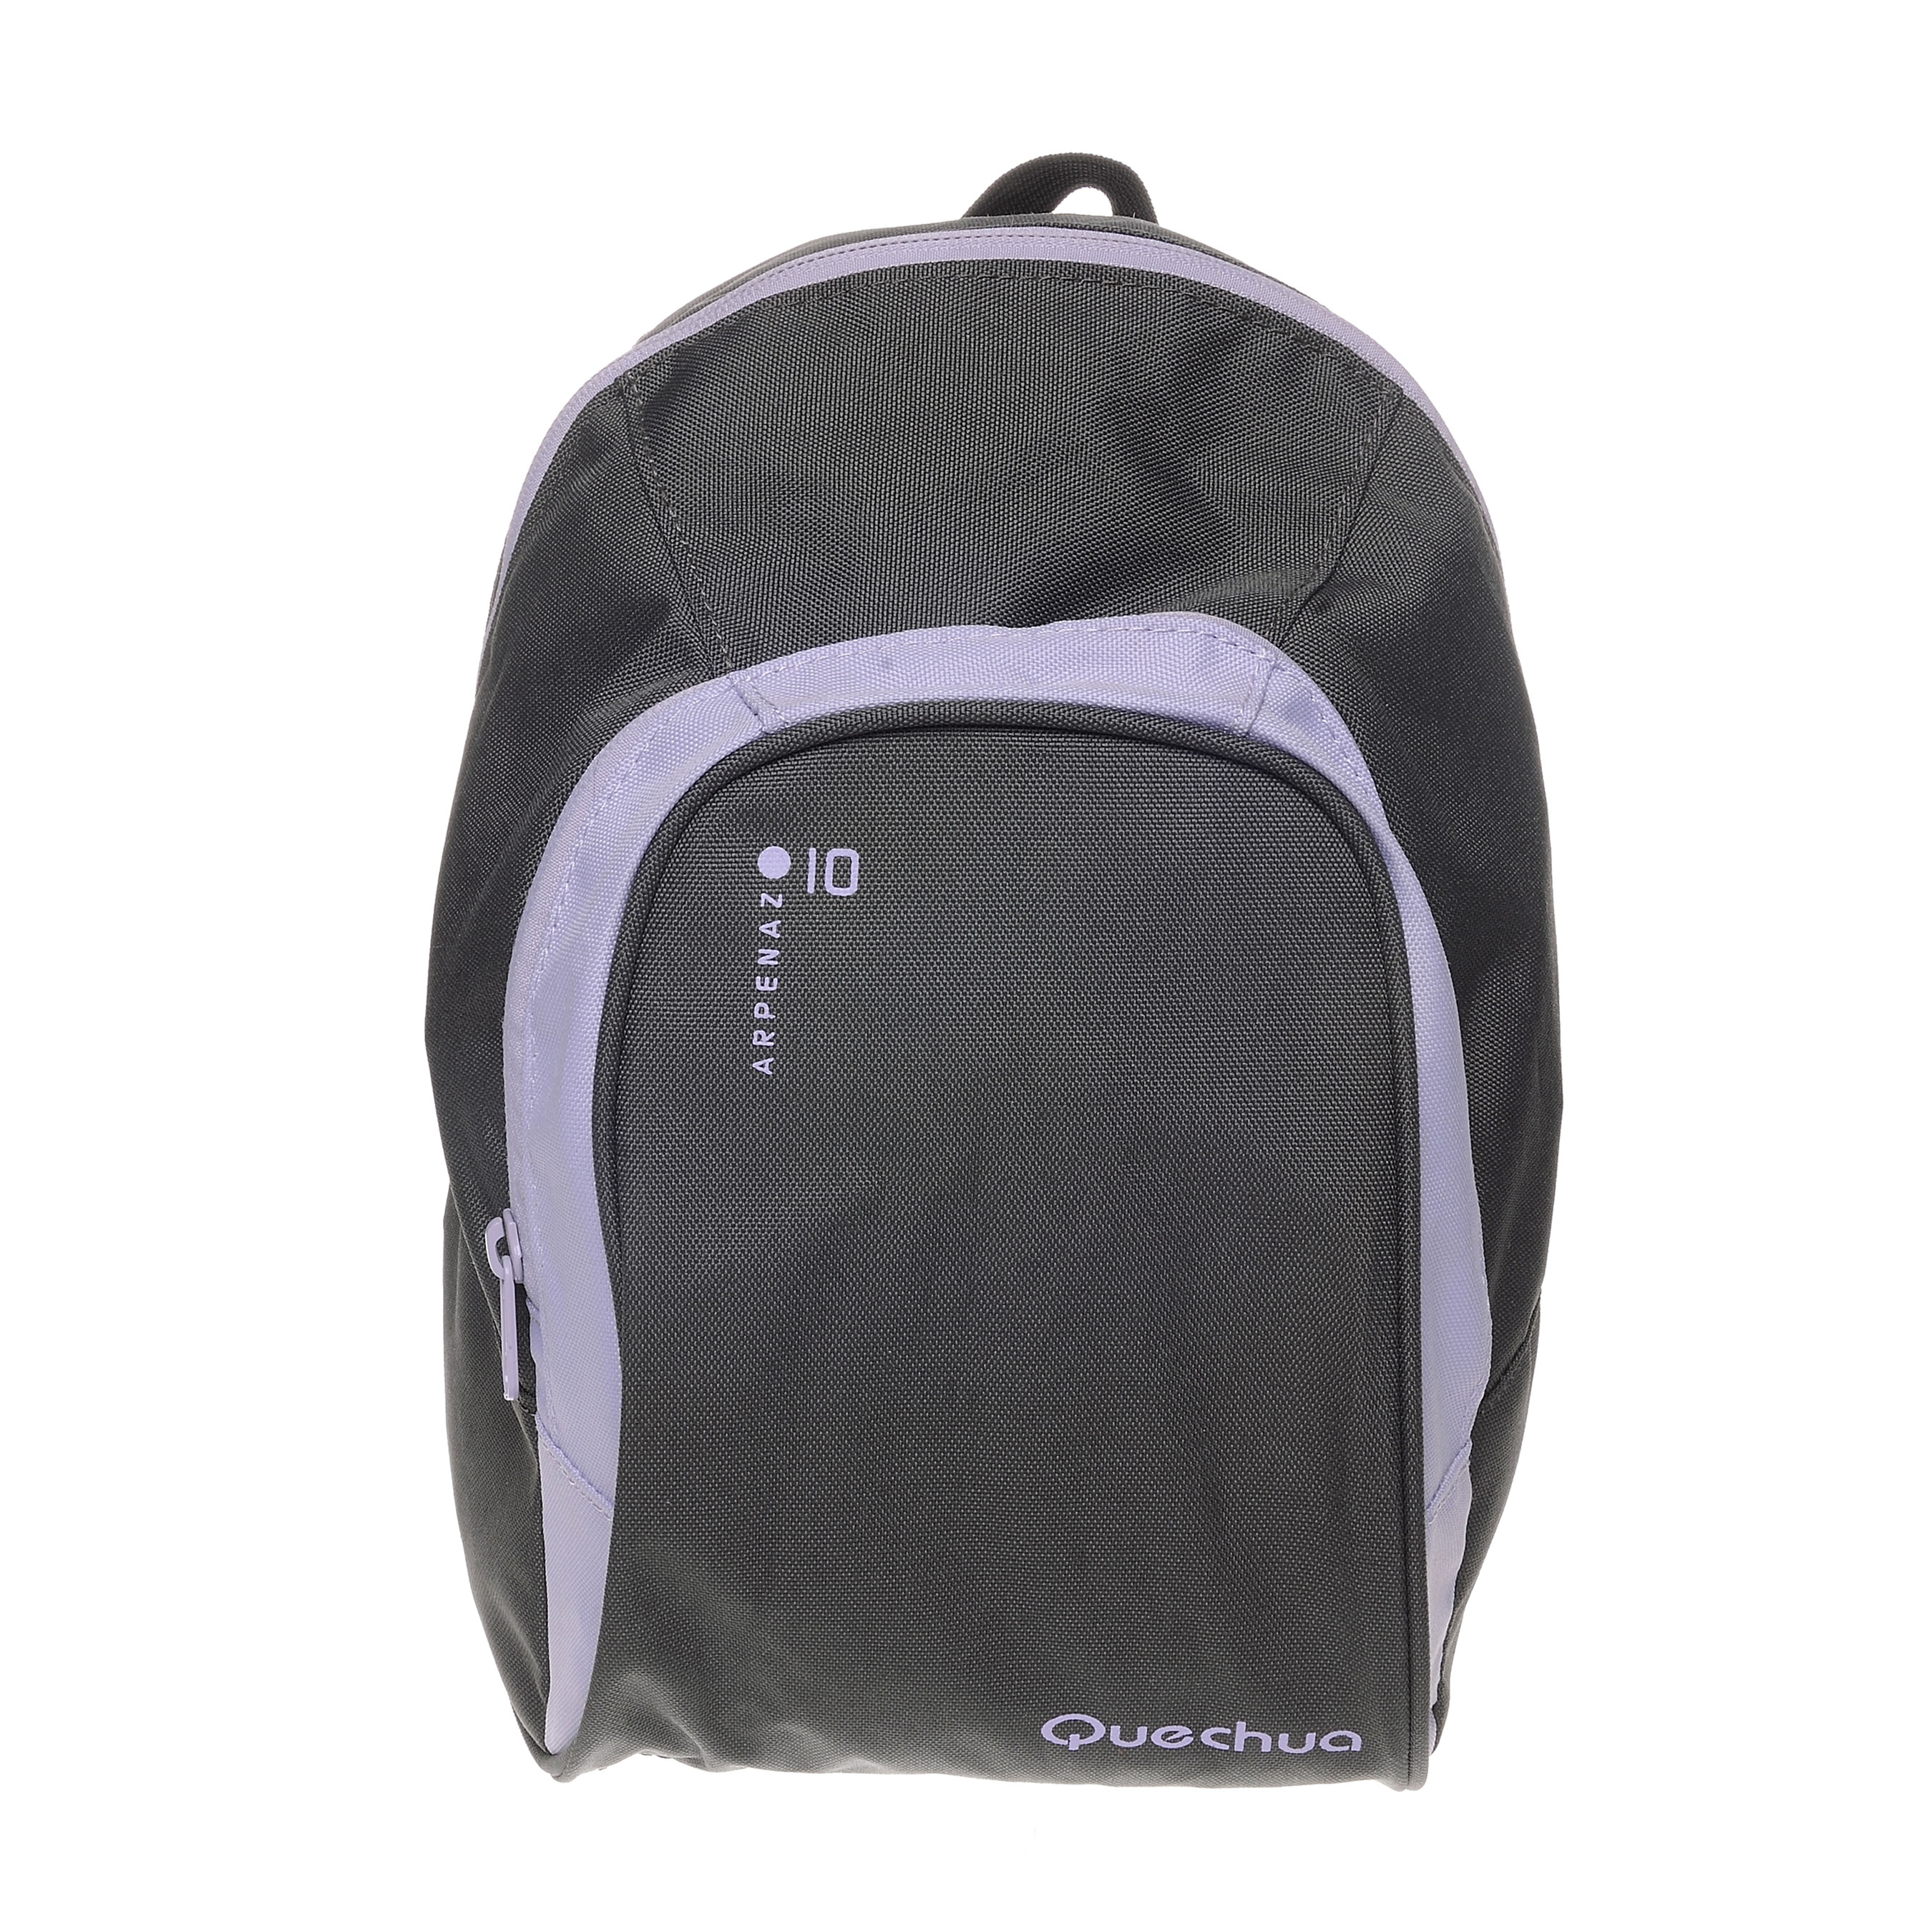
Quechua Unisex Black Solid Backpack
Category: Accessories / Bags / Backpacks
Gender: Unisex
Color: Black
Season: Summer 2011
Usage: Sports